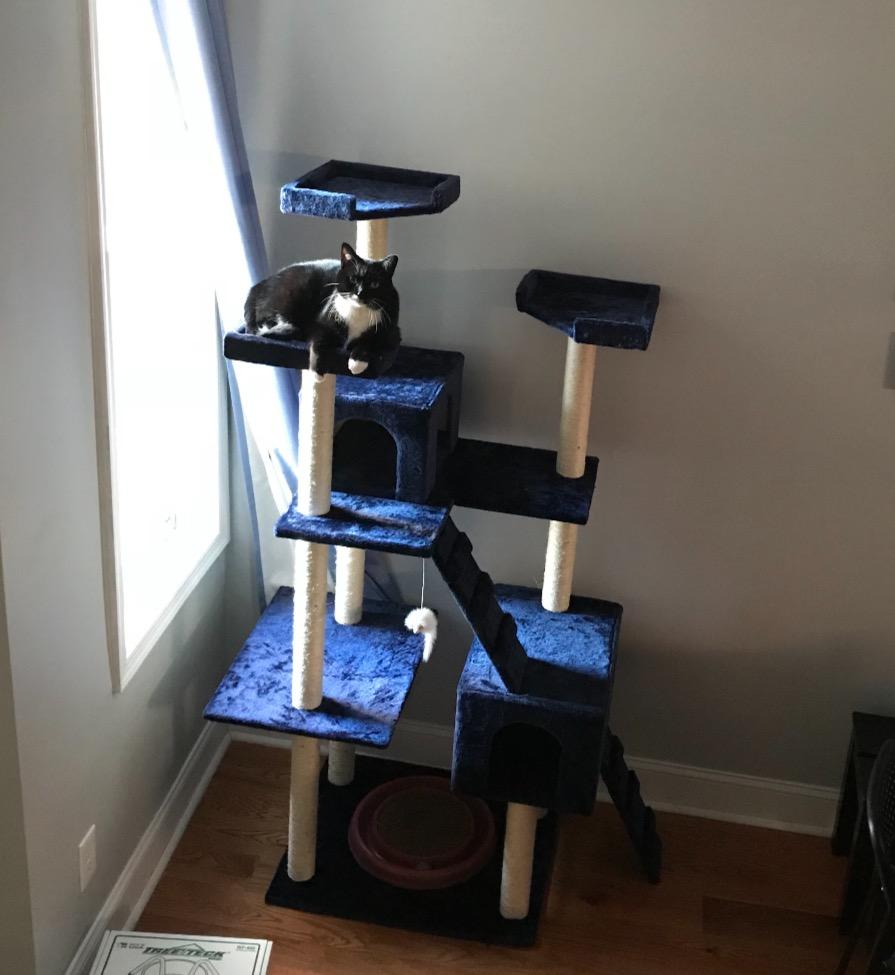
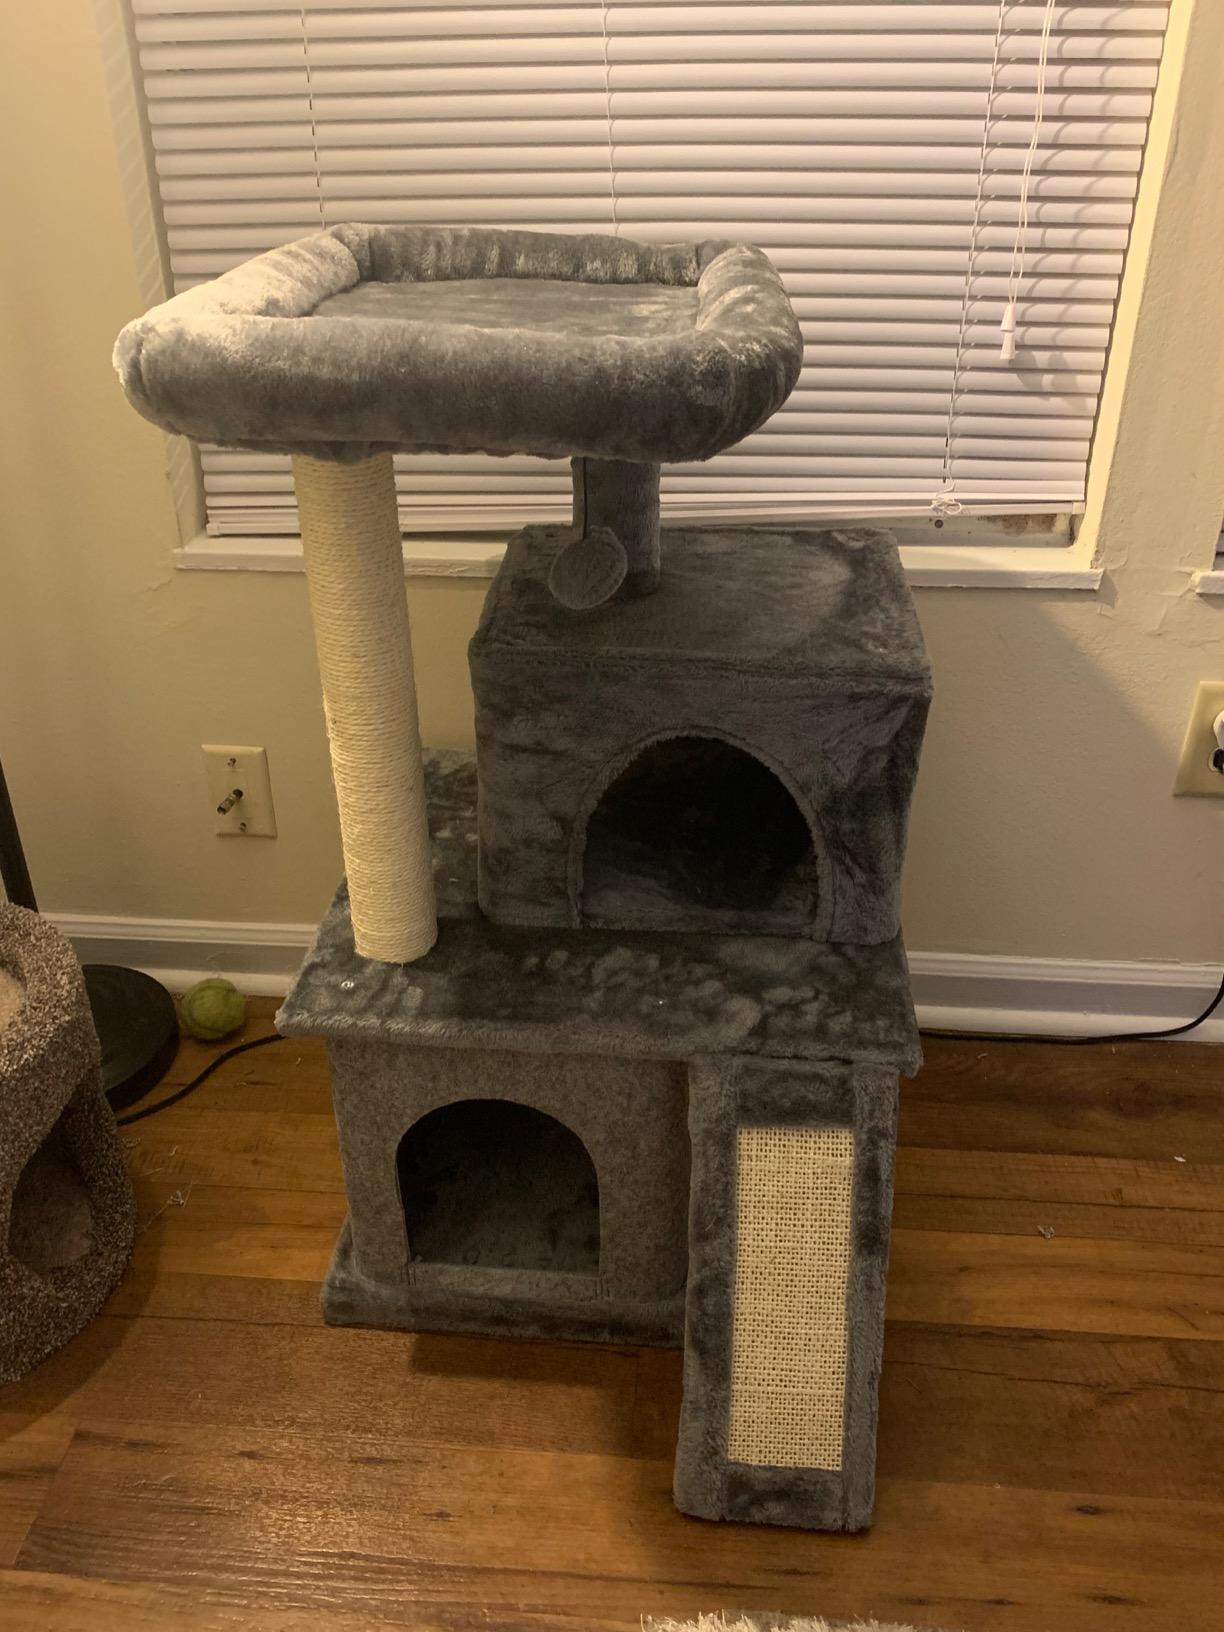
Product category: items_cat tree
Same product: no